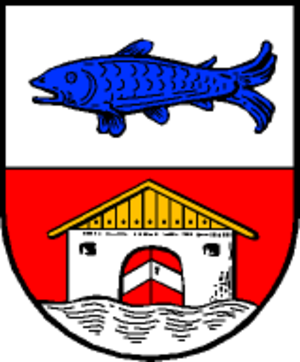
Seeham est une commune autrichienne du district de Salzbourg-Umgebung dans l'État de Salzbourg.